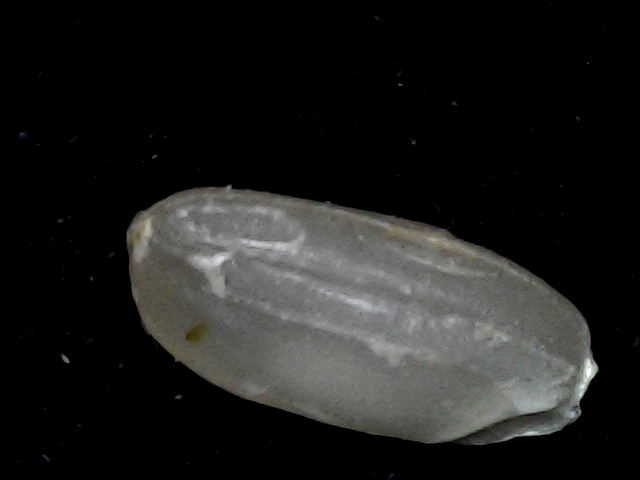
Rice variety: BD76